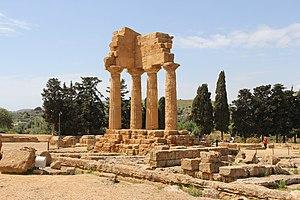
Temple des Dioscures. Vallée des temples. Agrigente.
La zone archéologique d'Agrigente, en Sicile, comprend le « parc archéologique de la Vallée des Temples », et d'autres vestiges situés sur l'acropole et en divers lieux de la ville.